1933 Toronto municipal election

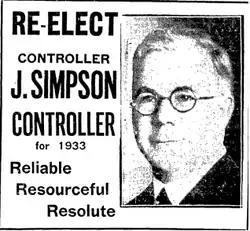
A campaign ad from James Simpson

For the first time since its creation the composition of the Board of Control was unchanged by the election.